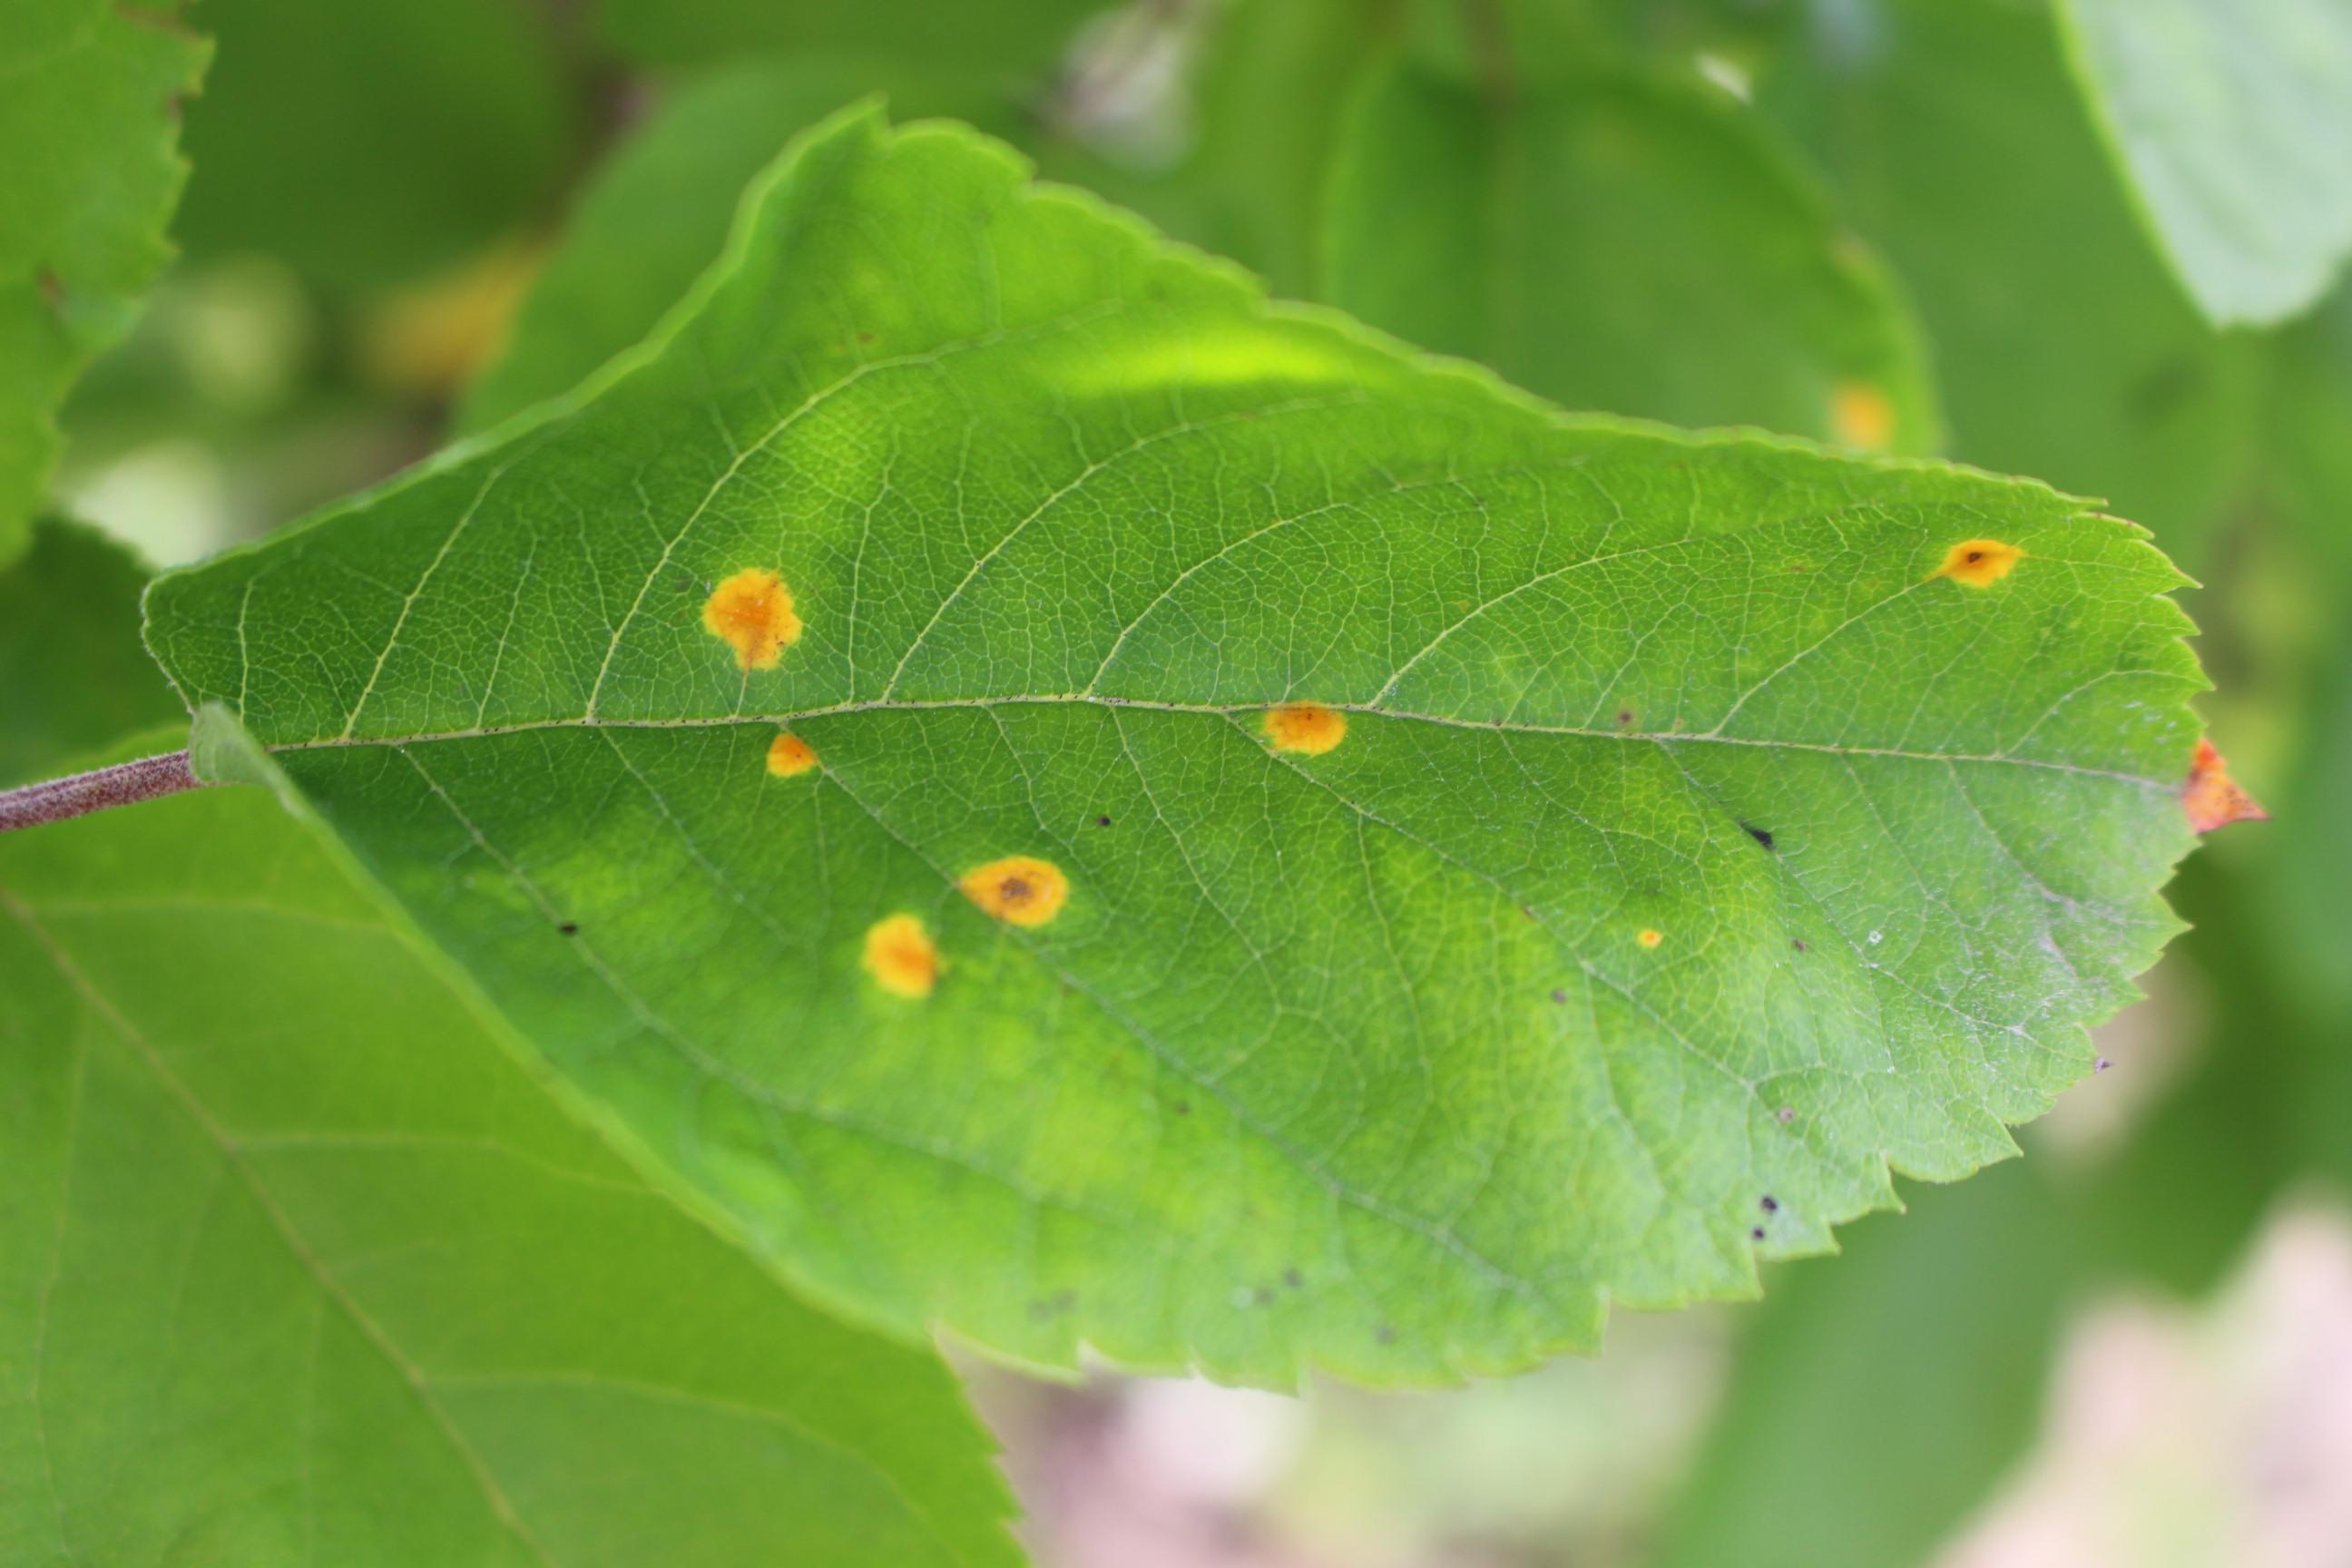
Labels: rust